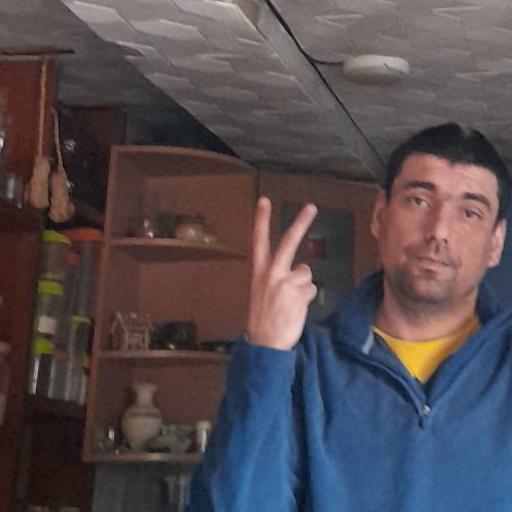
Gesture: peace_inverted